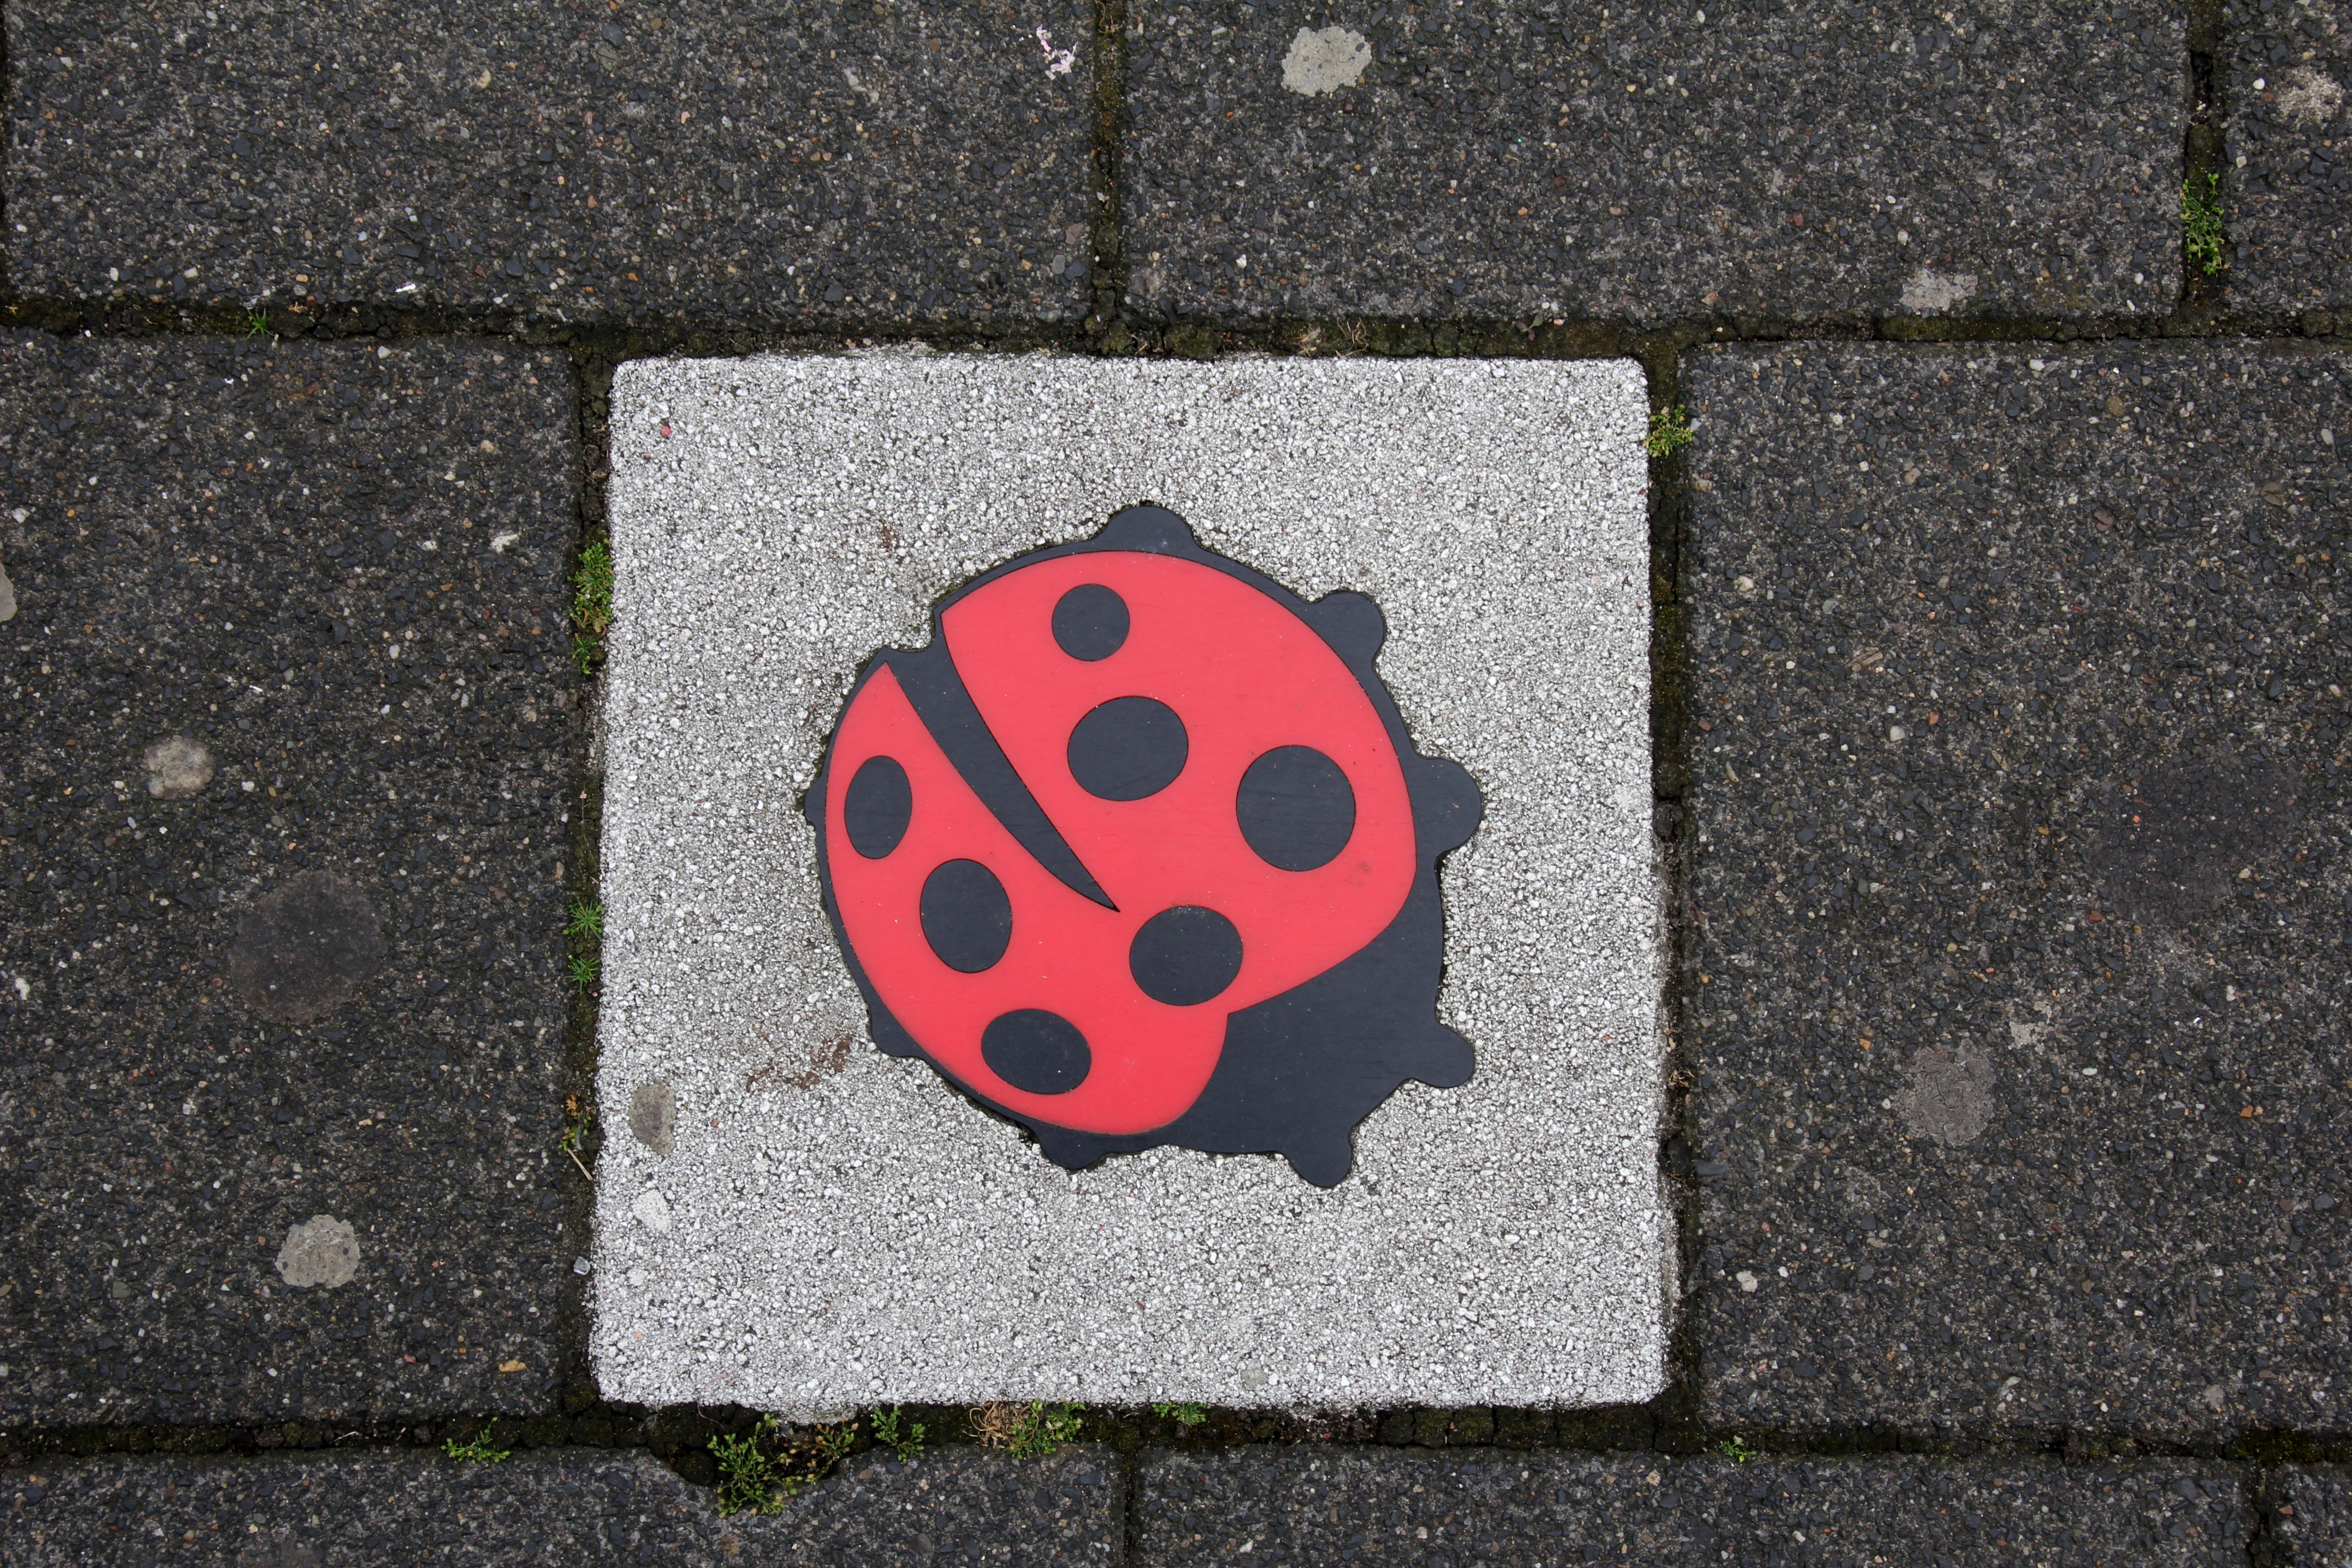
number, wall, pattern, red, color, ladybug, circle, deco, art, design, shape, road surface, concrete slab